Ontario Derby

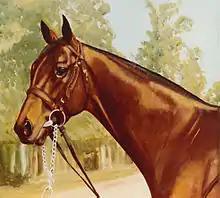
Norcliffe, painted by Bob Demuyser (1920–2003)

The Ontario Derby is a Canadian Thoroughbred horse race run annually in mid-October at Woodbine Racetrack in Toronto, Ontario. A Grade III stakes since 2012, it is open to three-year-old horses. Raced over a distance of miles (9 furlongs) on Tapeta, the Ontario Derby currently offers a purse of Can$150,000.